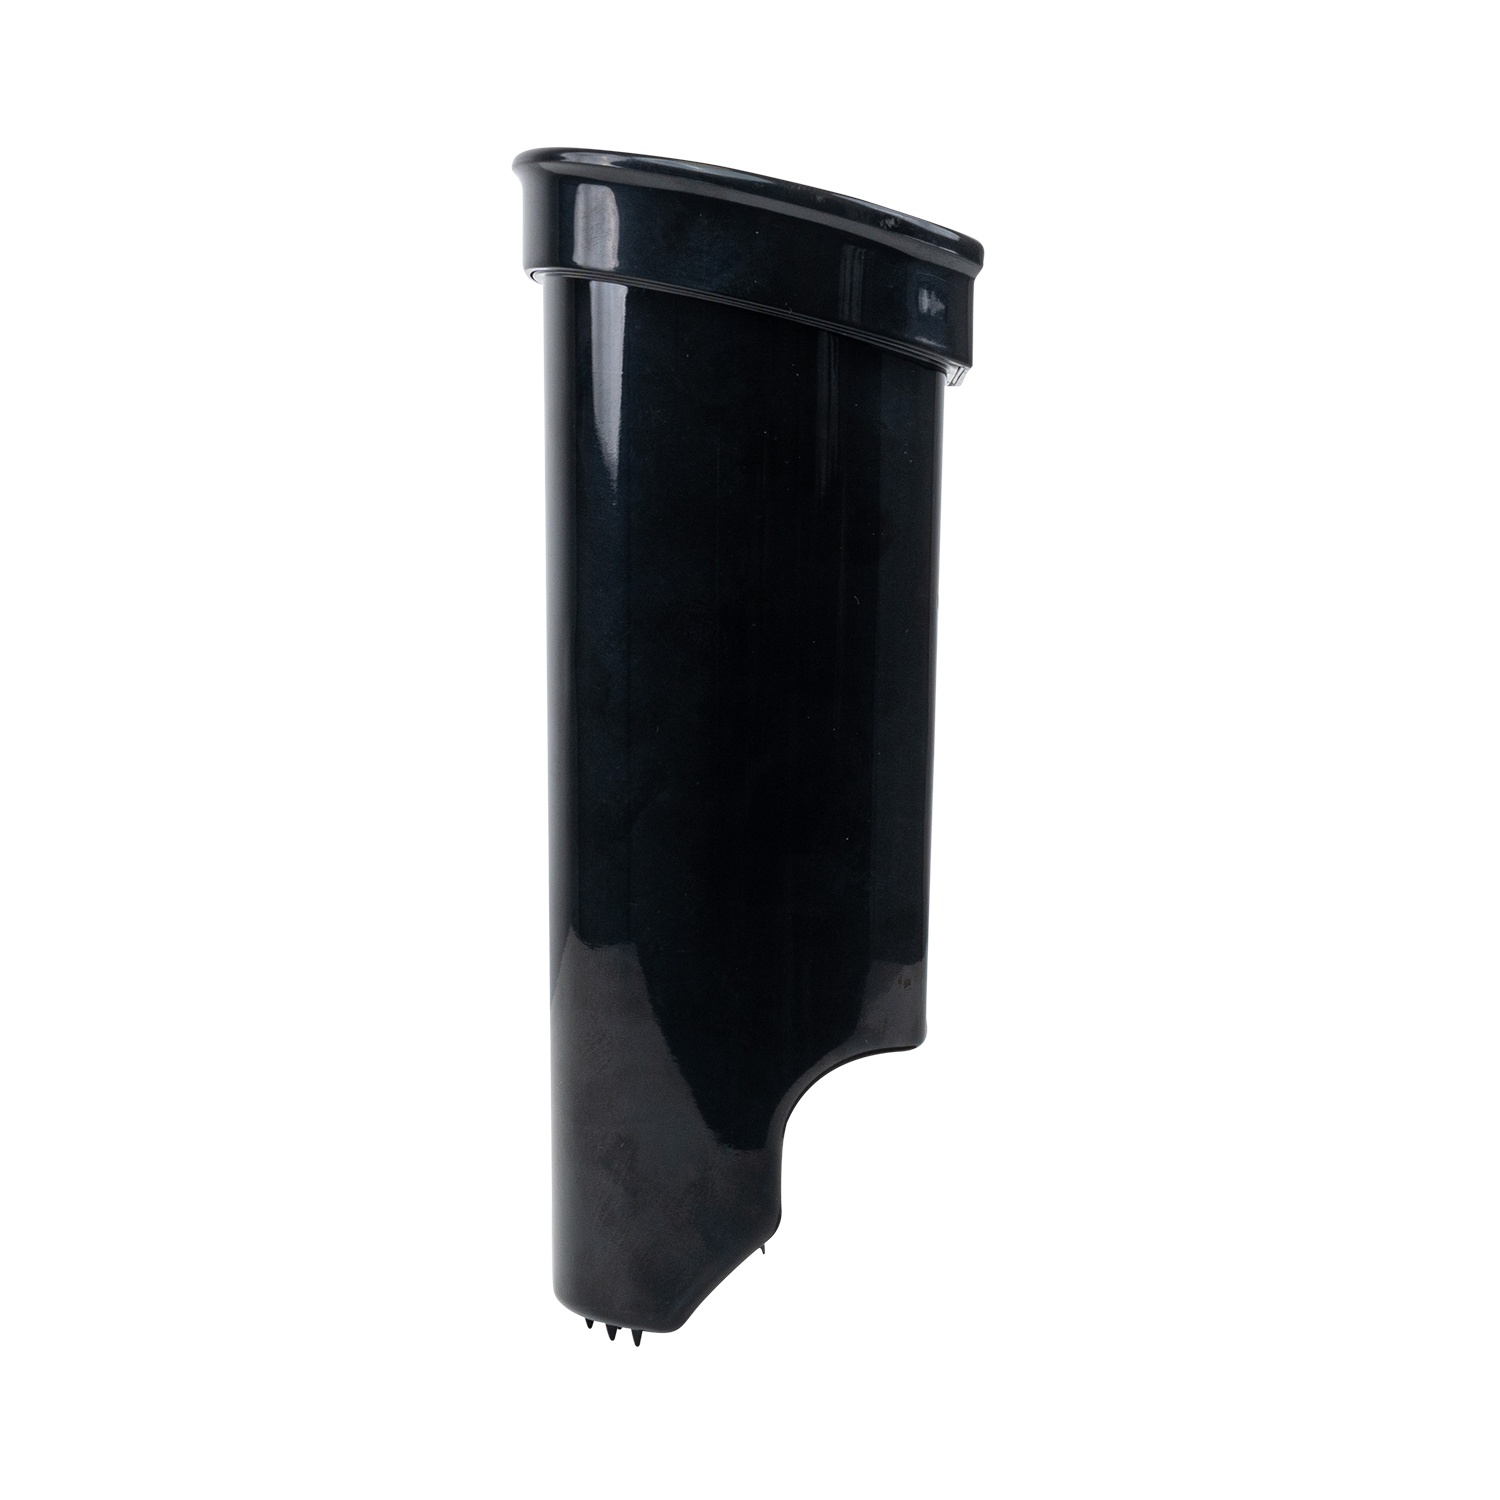
Wine Red Nutri-Max Cold Press Juicer Pusher
Brand: Hestiaappliances
Category: Home & Garden > Kitchen & Dining > Kitchen Appliance Accessories > Juicer Accessories > Pusher Bodies